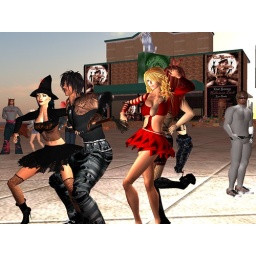
Aphrodite Luminos in red dress